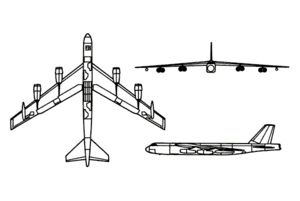
Boeing B-52 Stratofortress / Versioner
Tegninger af B-52H
Boeing B-52 Stratofortress er et strategisk langdistance bombefly. Det er subsonisk, dvs. at det i lighed med almindelige trafikfly flyver langsommere end lyden. Det har været anvendt af United States Air Force siden 1955 og erstattede på det tidspunkt Convair B-36 Peacemaker og Boeing B-47 Stratojet. Internt kaldes flyet BUFF. Selvom det blev bygget til at bære atomvåben under den kolde krig, benyttes det i dag primært til at bære konventionel bombelast. Det kan bl.a. medføre krydsermissiler. Flyet har en meget lang rækkevidde, bærer en stor bombelast og er økonomisk i drift sammenlignet med resten af United States Air Forces flåde af strategiske bombefly. Således er der stadig 85 i tjeneste i United States Air Force. Indtil videre forventes det at forblive i aktiv tjeneste indtil 2050.